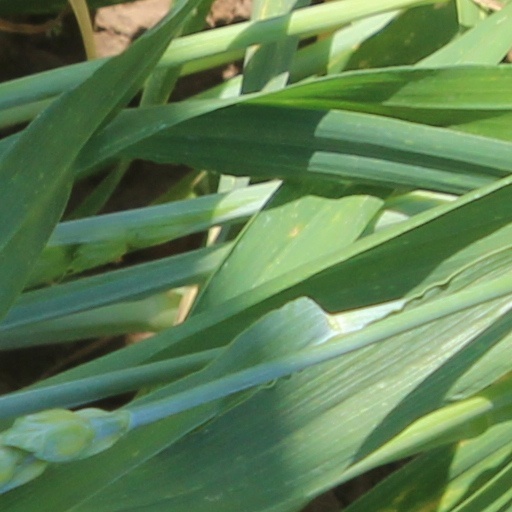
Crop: wheat